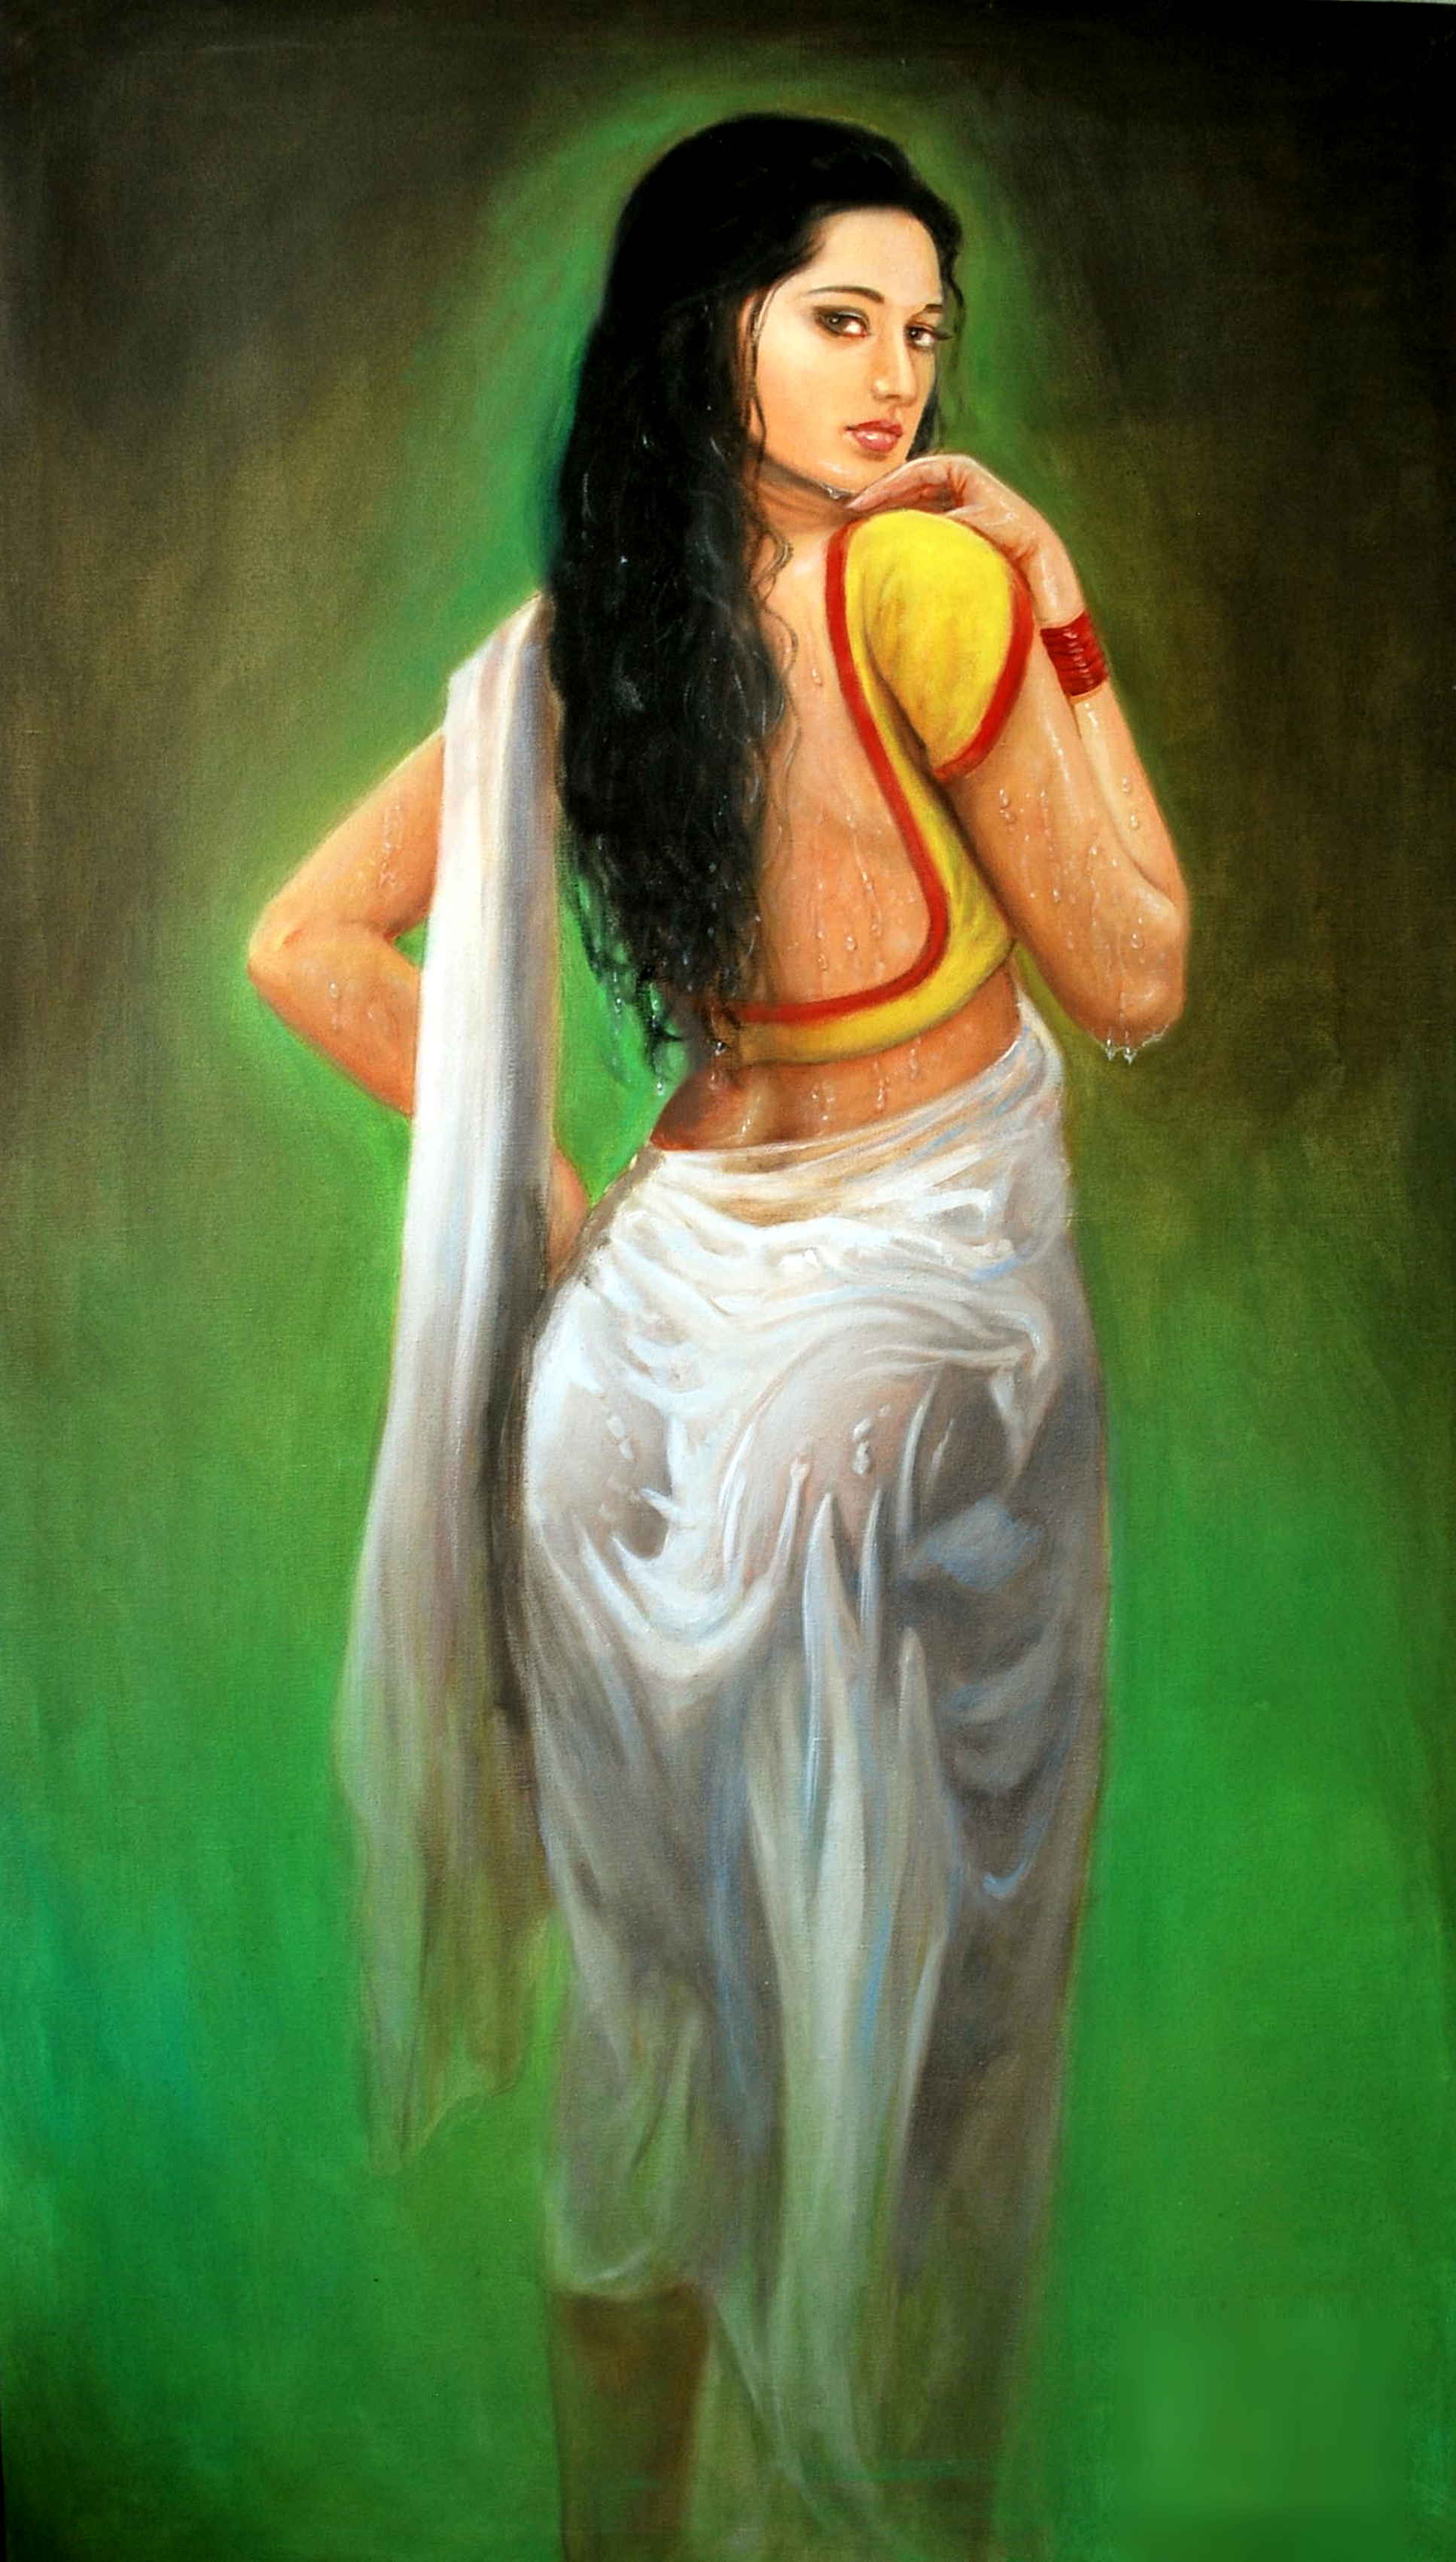
women, model, art, indian, saari, sexy, hot, ass, transparent dress, aerocity, escort, callgirl, aerocity escorts, delhi, painting, lady, portrait, long hair, visual arts, modern art, watercolor paint, illustration, black hair, acrylic paint, mythology, fictional character, cg artwork, style